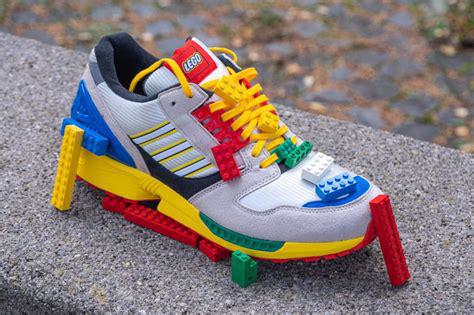
Brand: Adidas
Model: ZX 8000